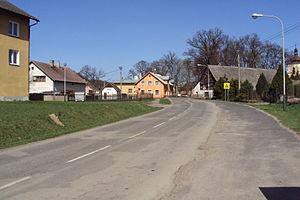
Okna est une commune du district de Česká Lípa, dans la région de Liberec, en République tchèque. Sa population s'élevait à 297 habitants en 2018.